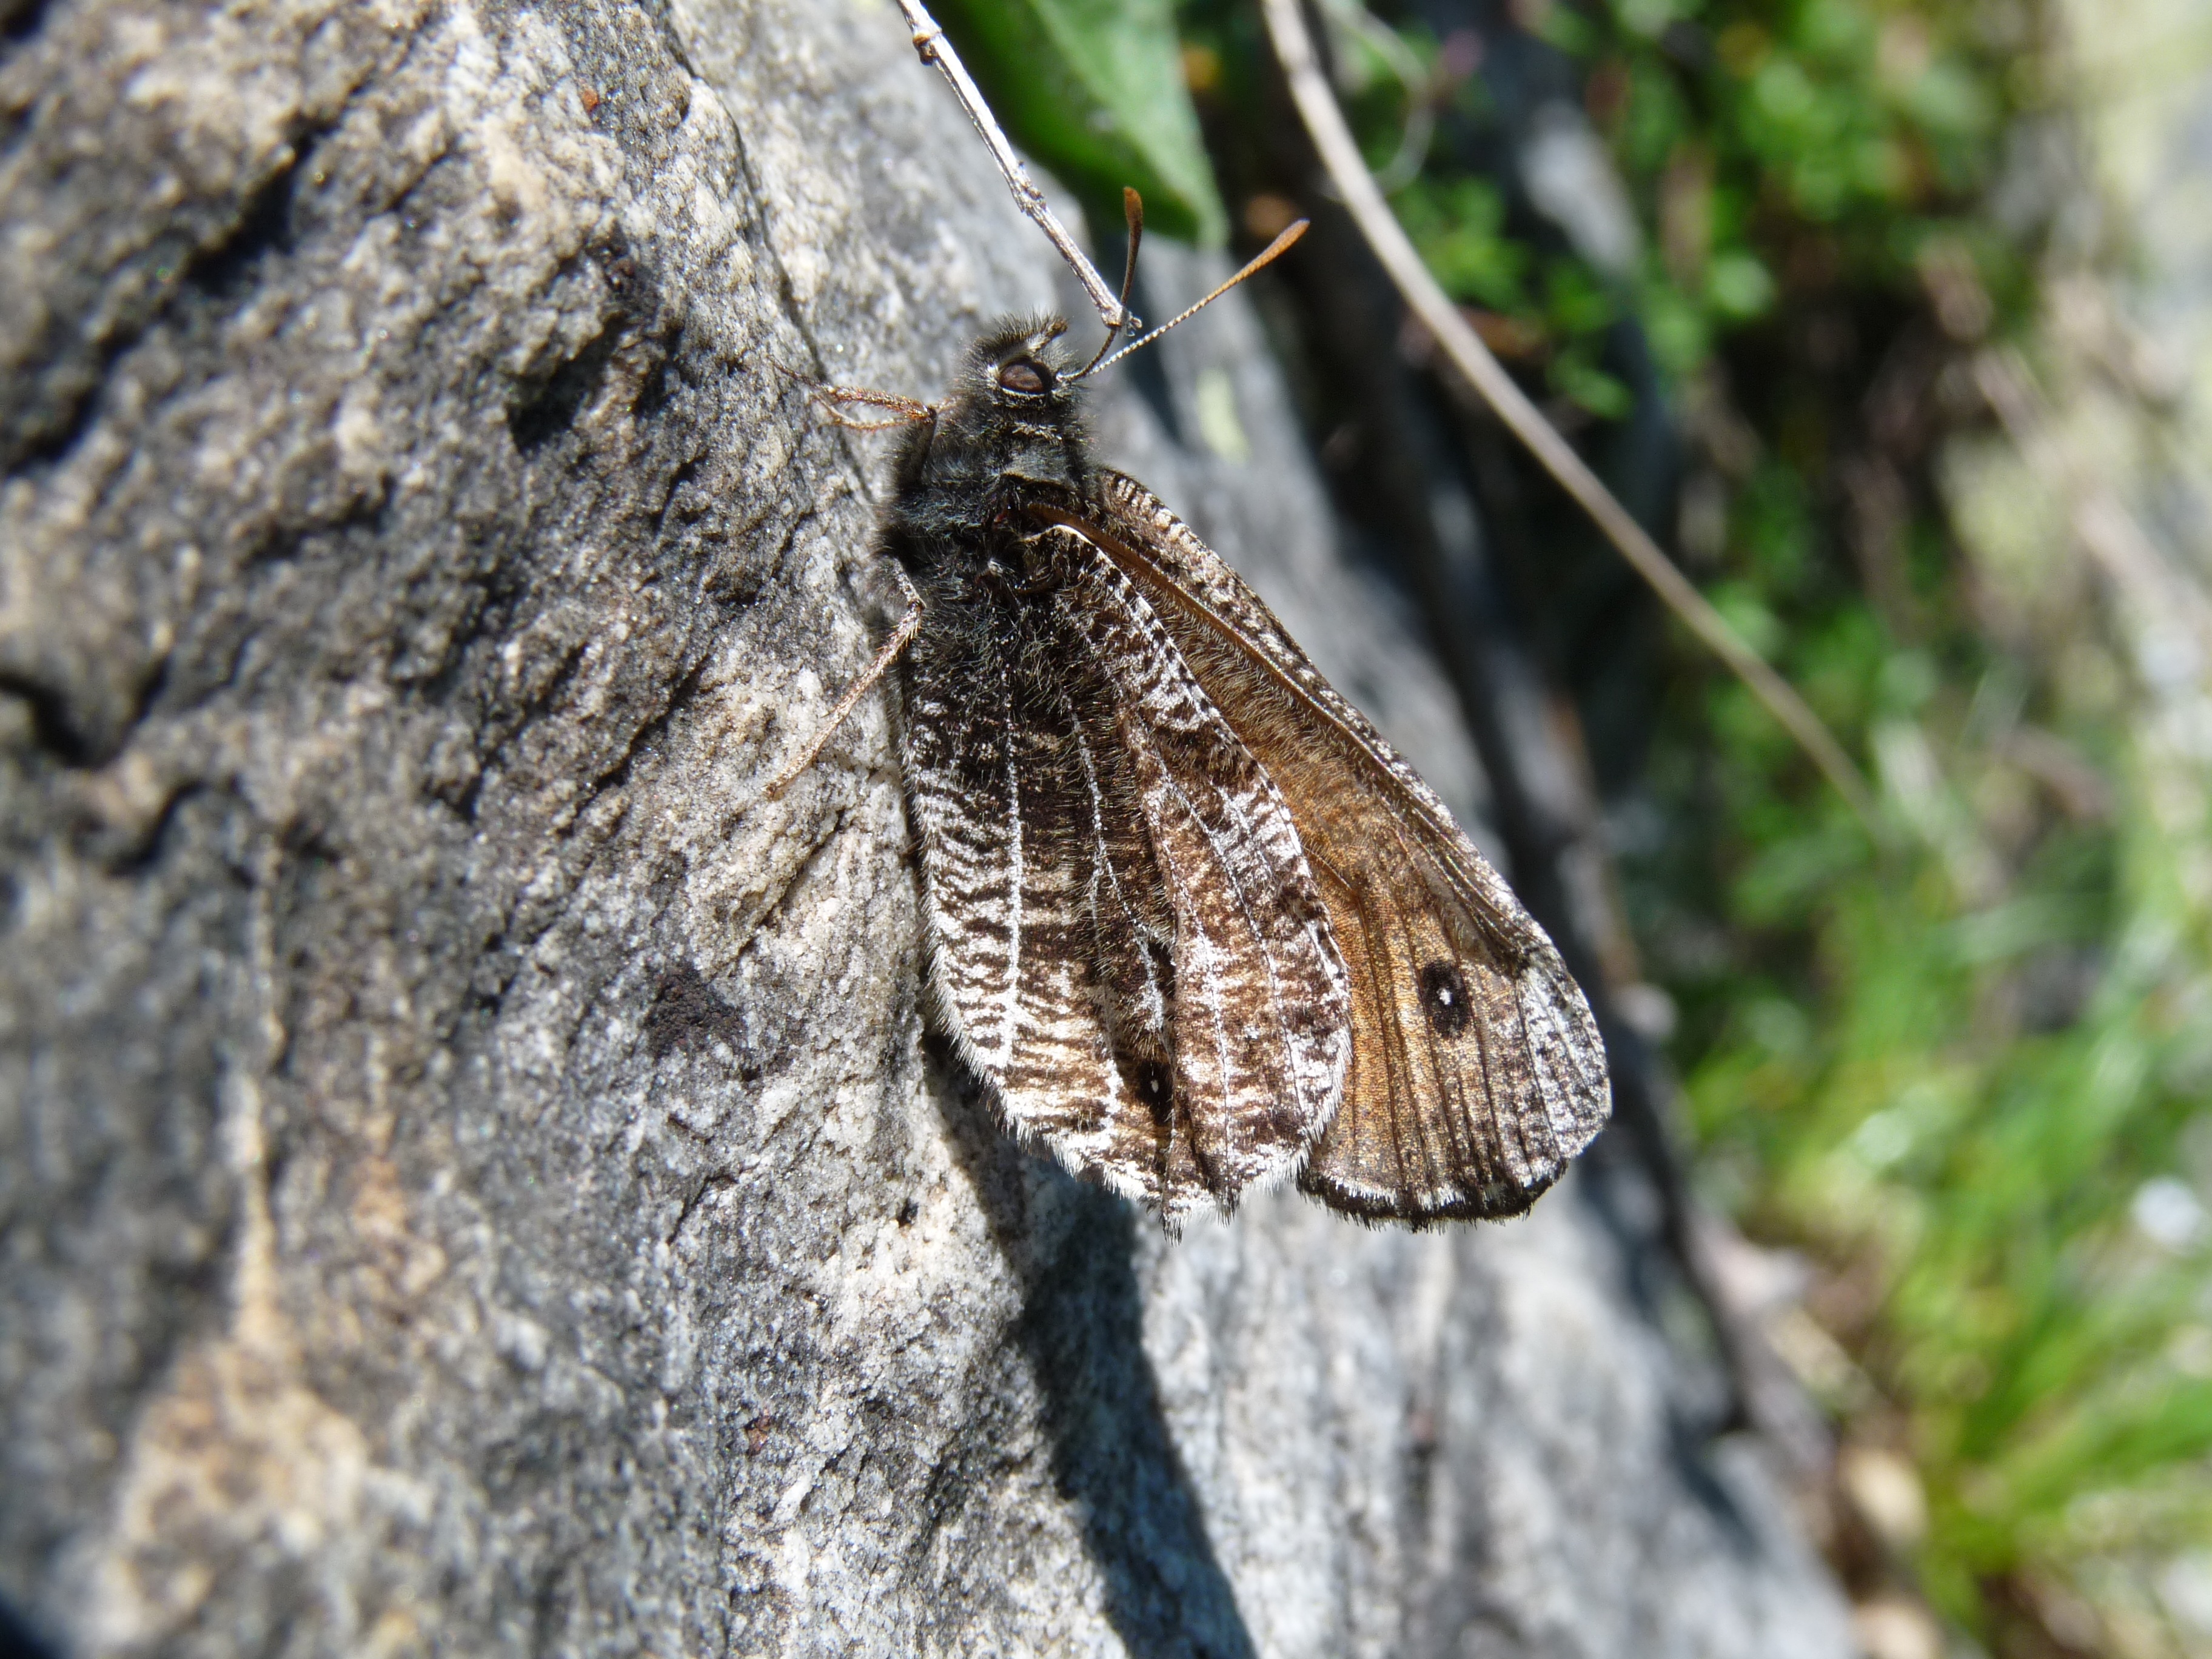
nature, wing, leaf, wildlife, insect, moth, butterfly, fauna, invertebrate, close up, mimicry, macro photography, arthropod, alpine grayling, pollinator, moths and butterflies, true bugs